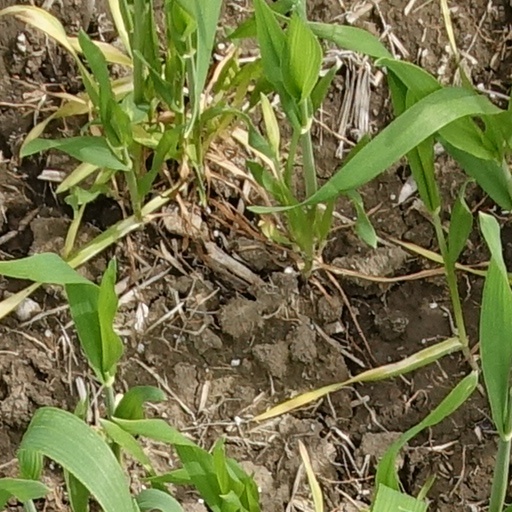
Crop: wheat